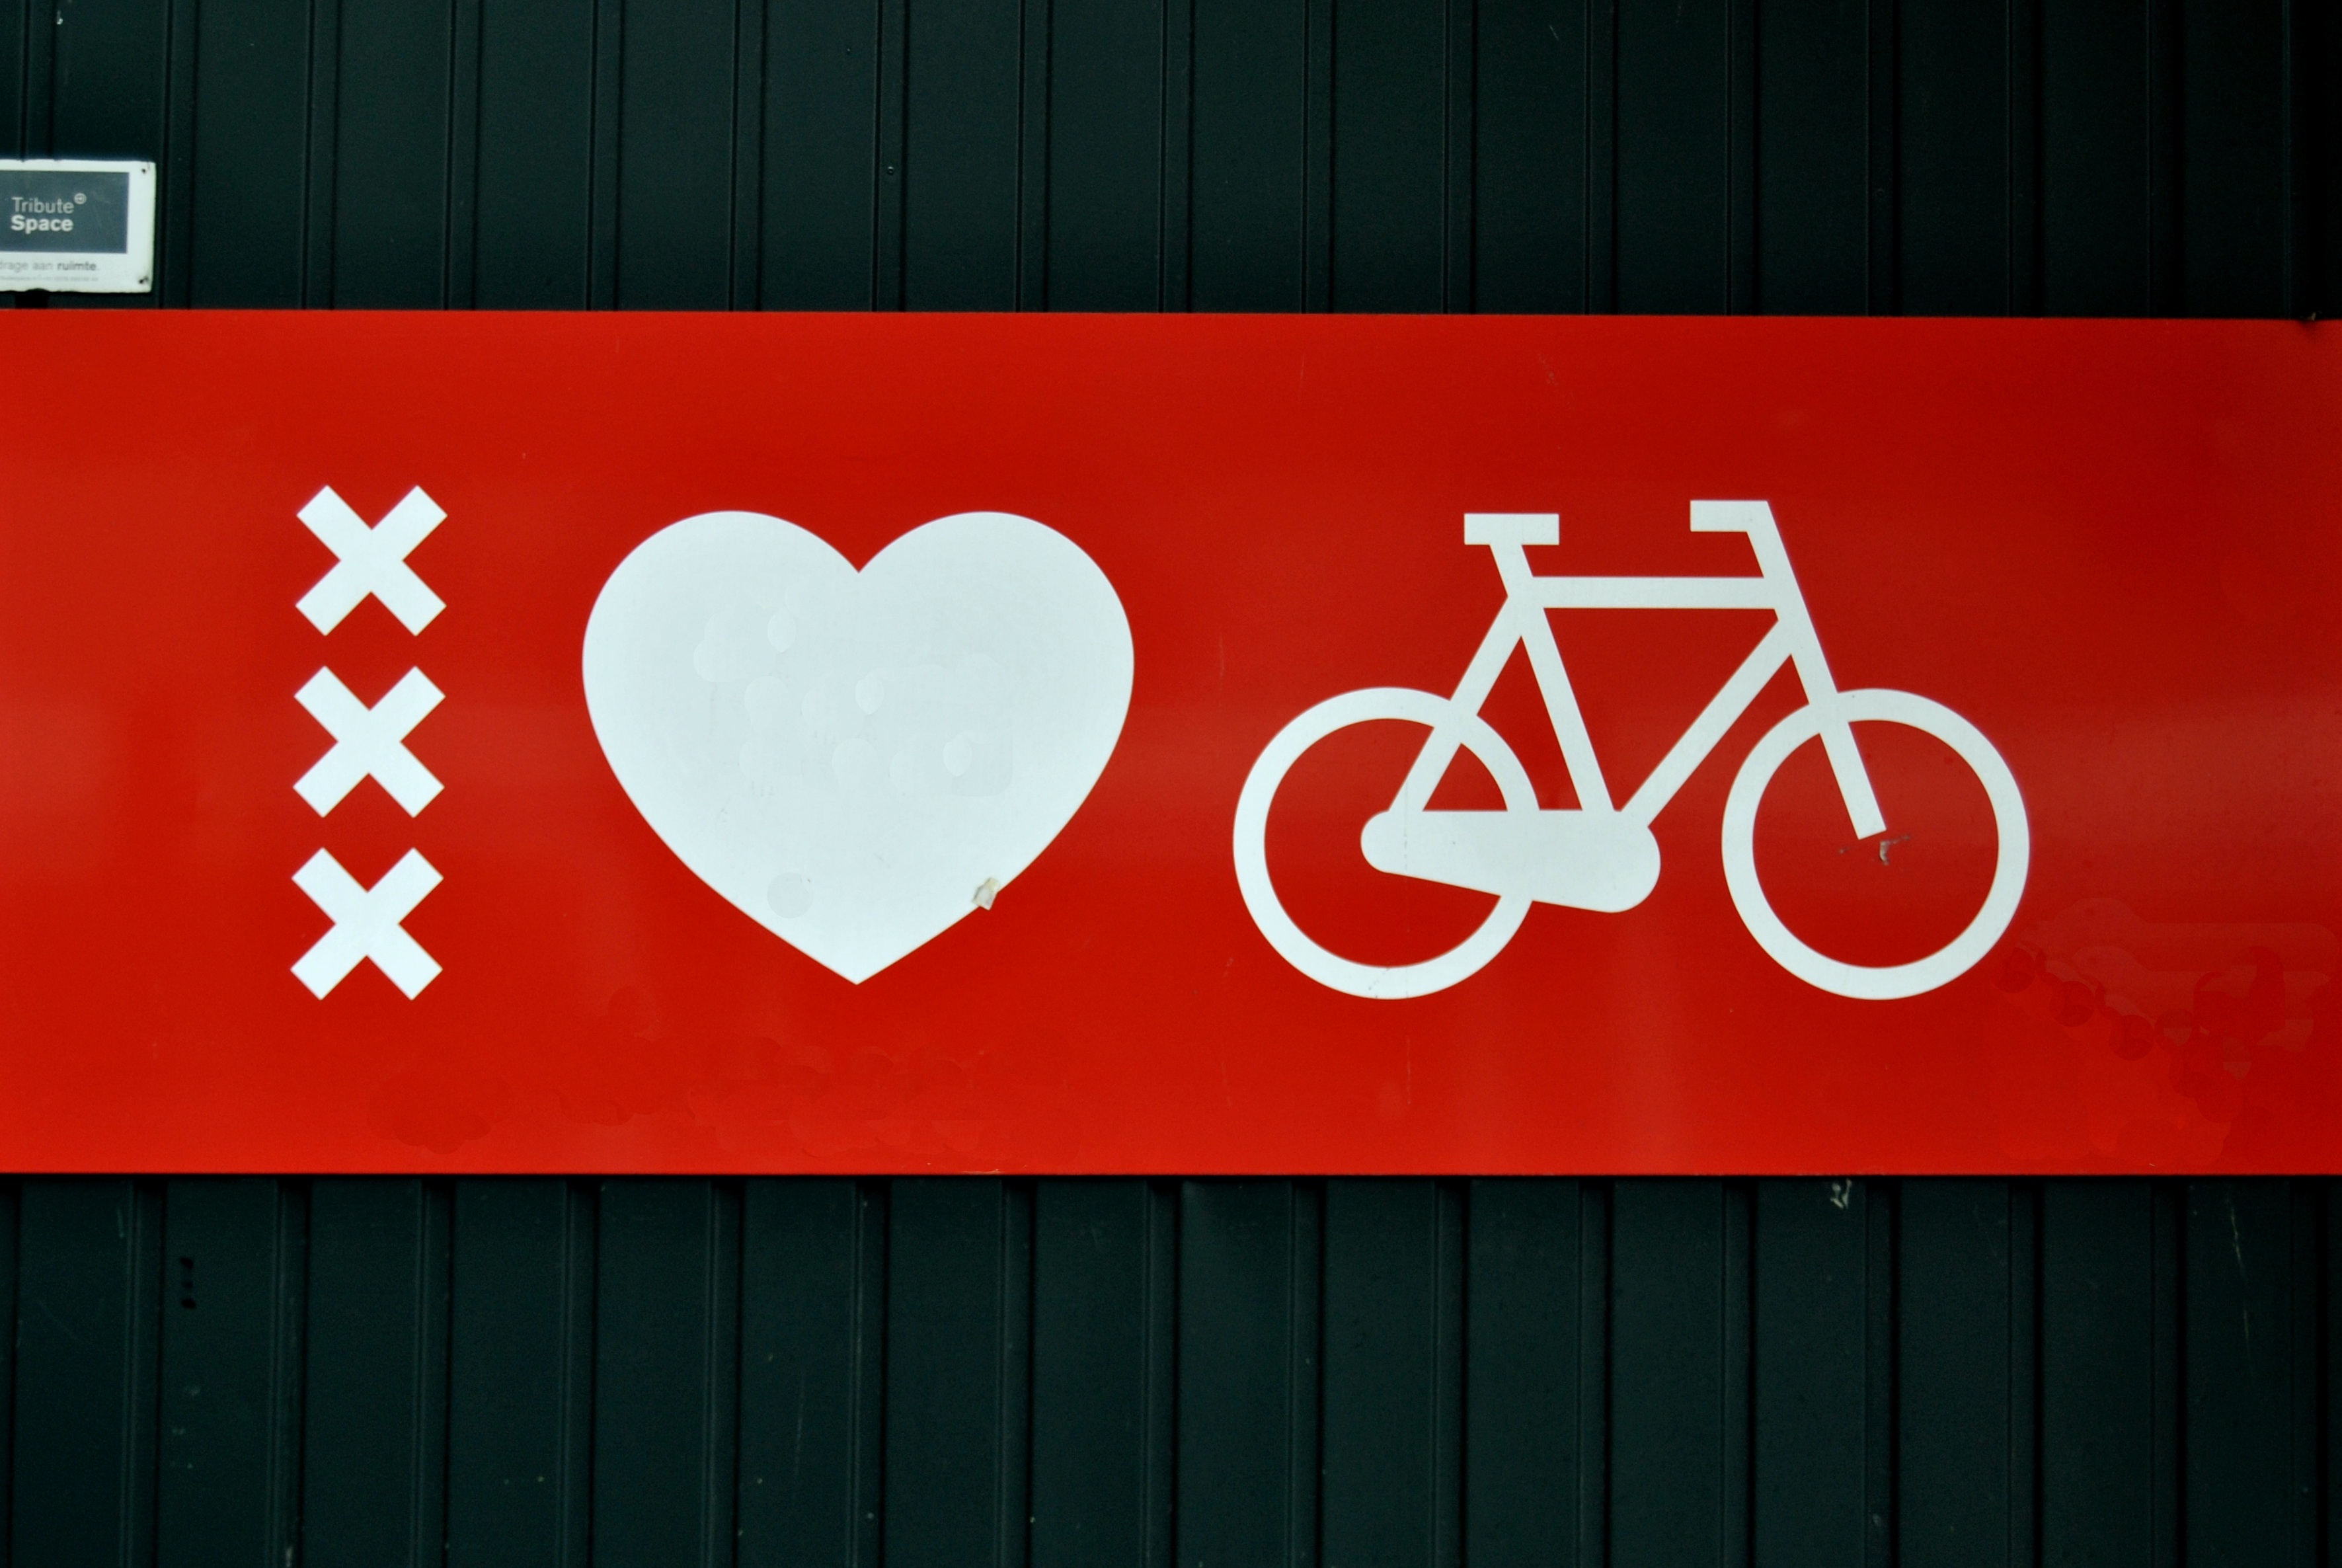
number, advertising, sign, love, line, red, banner, signage, brand, font, amsterdam, illustration, logo, text, shape, biciclete